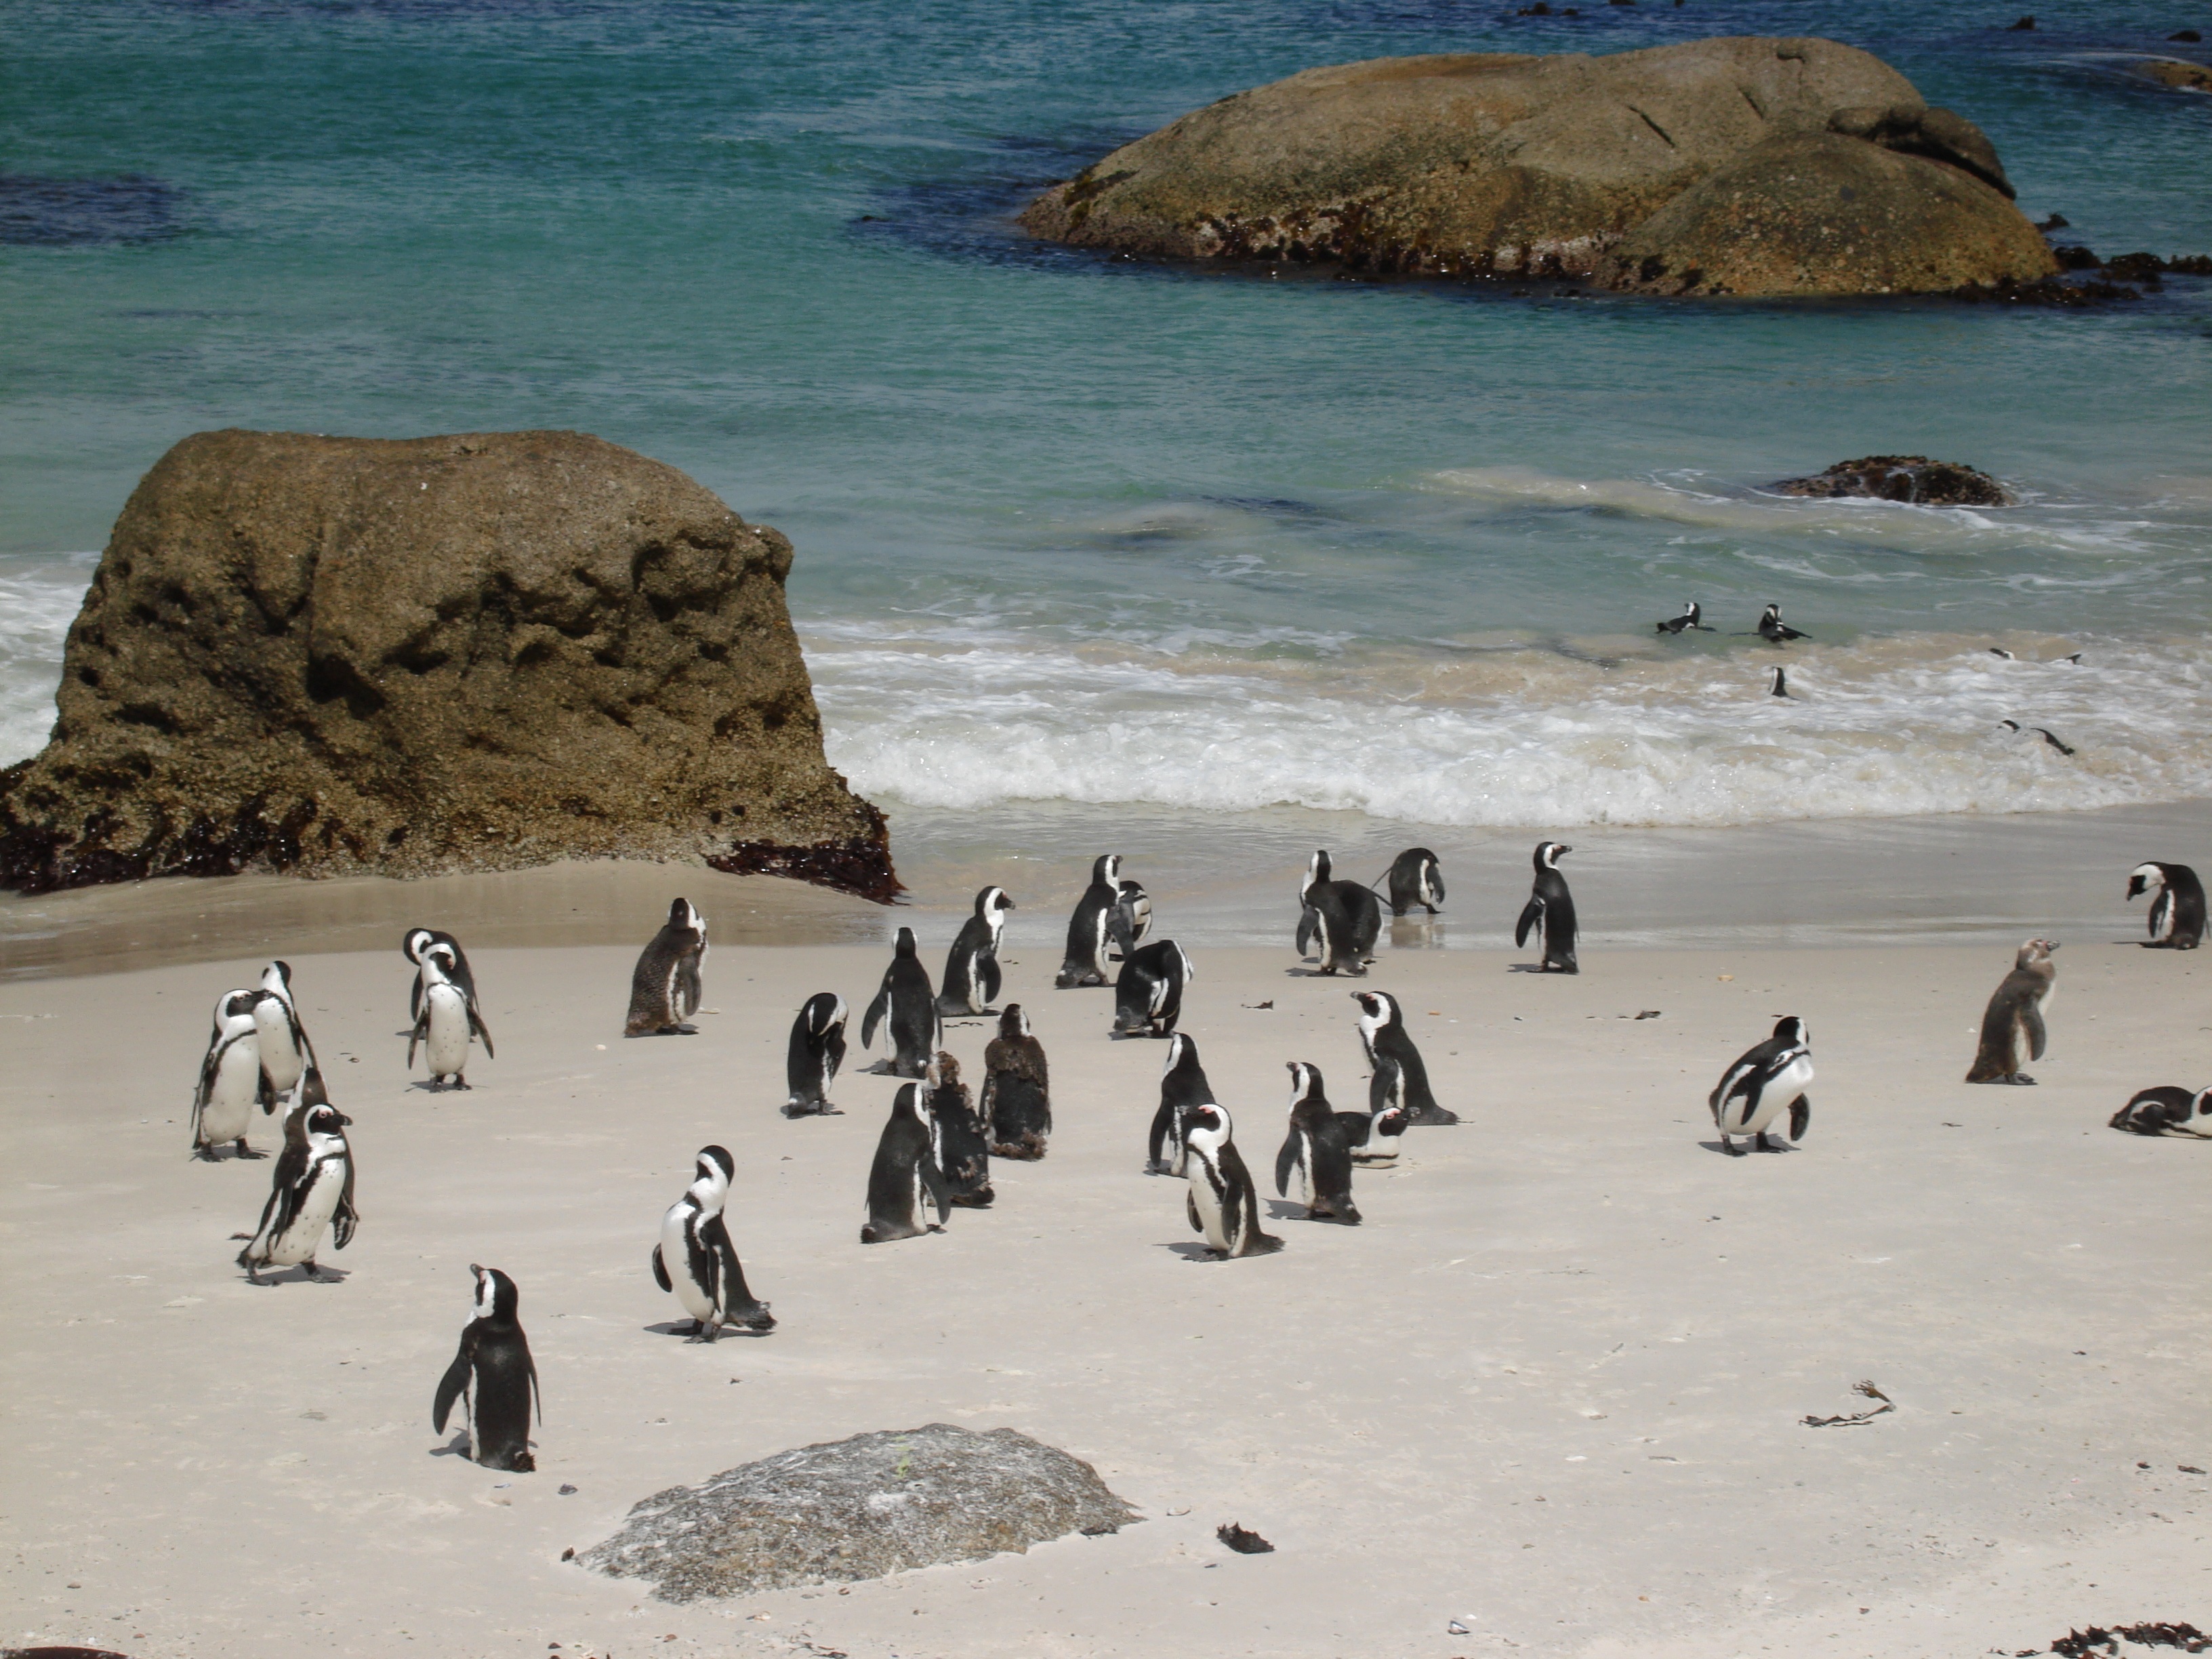
beach, sea, coast, sand, rock, ocean, bird, shore, bay, penguin, endangered, boulders, penguins, waterbird, colony, flightless bird